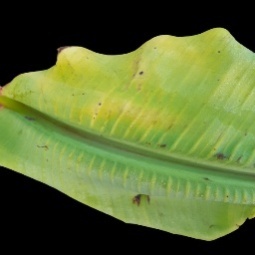
Label: Magnesium